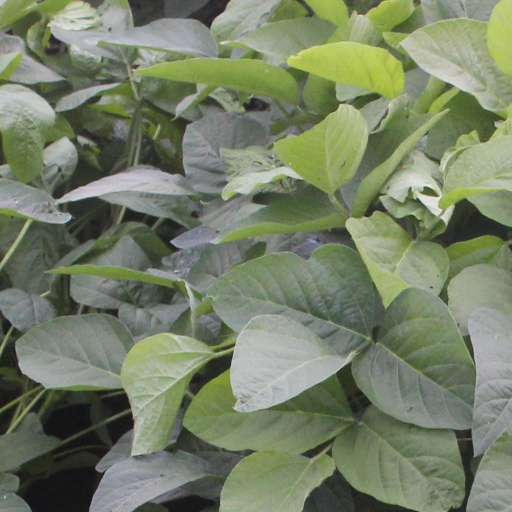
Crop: soybean